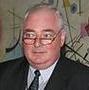
Age: 60